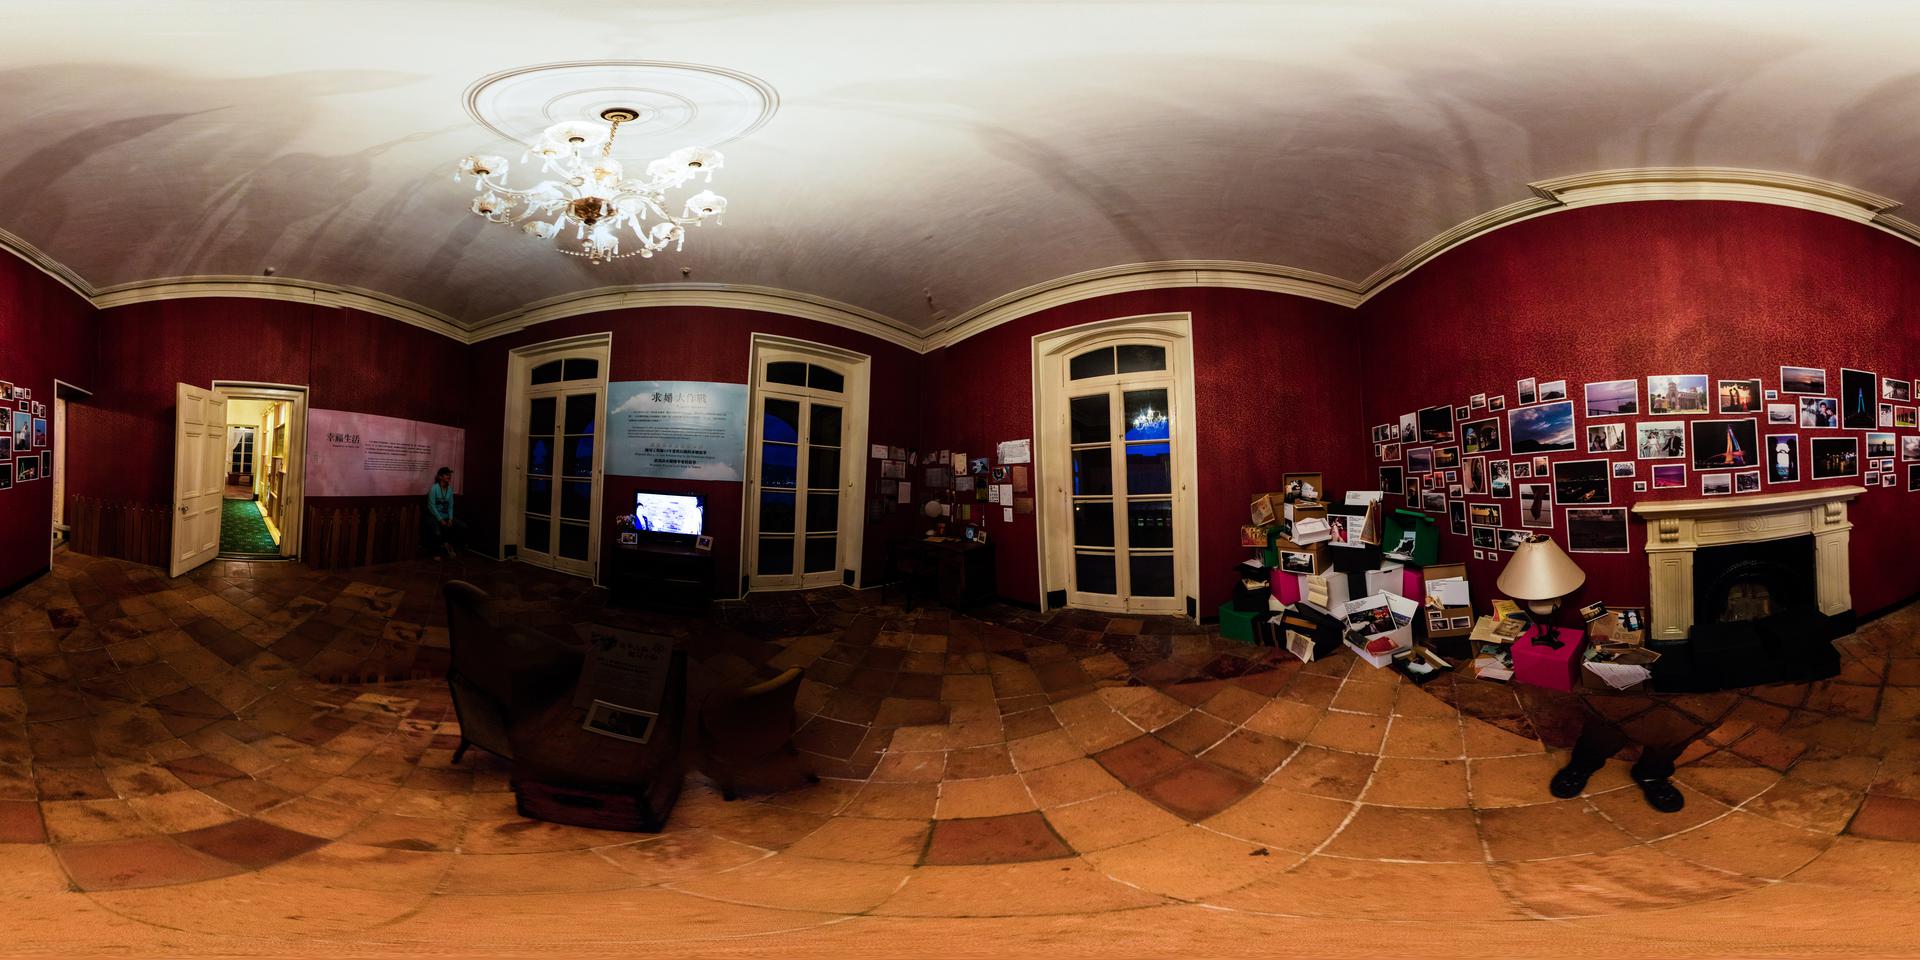
Referred object: Television between two windows

Referred object: the white chandelier

Referred object: turn right, the lamp on the pink box next to the fireplace